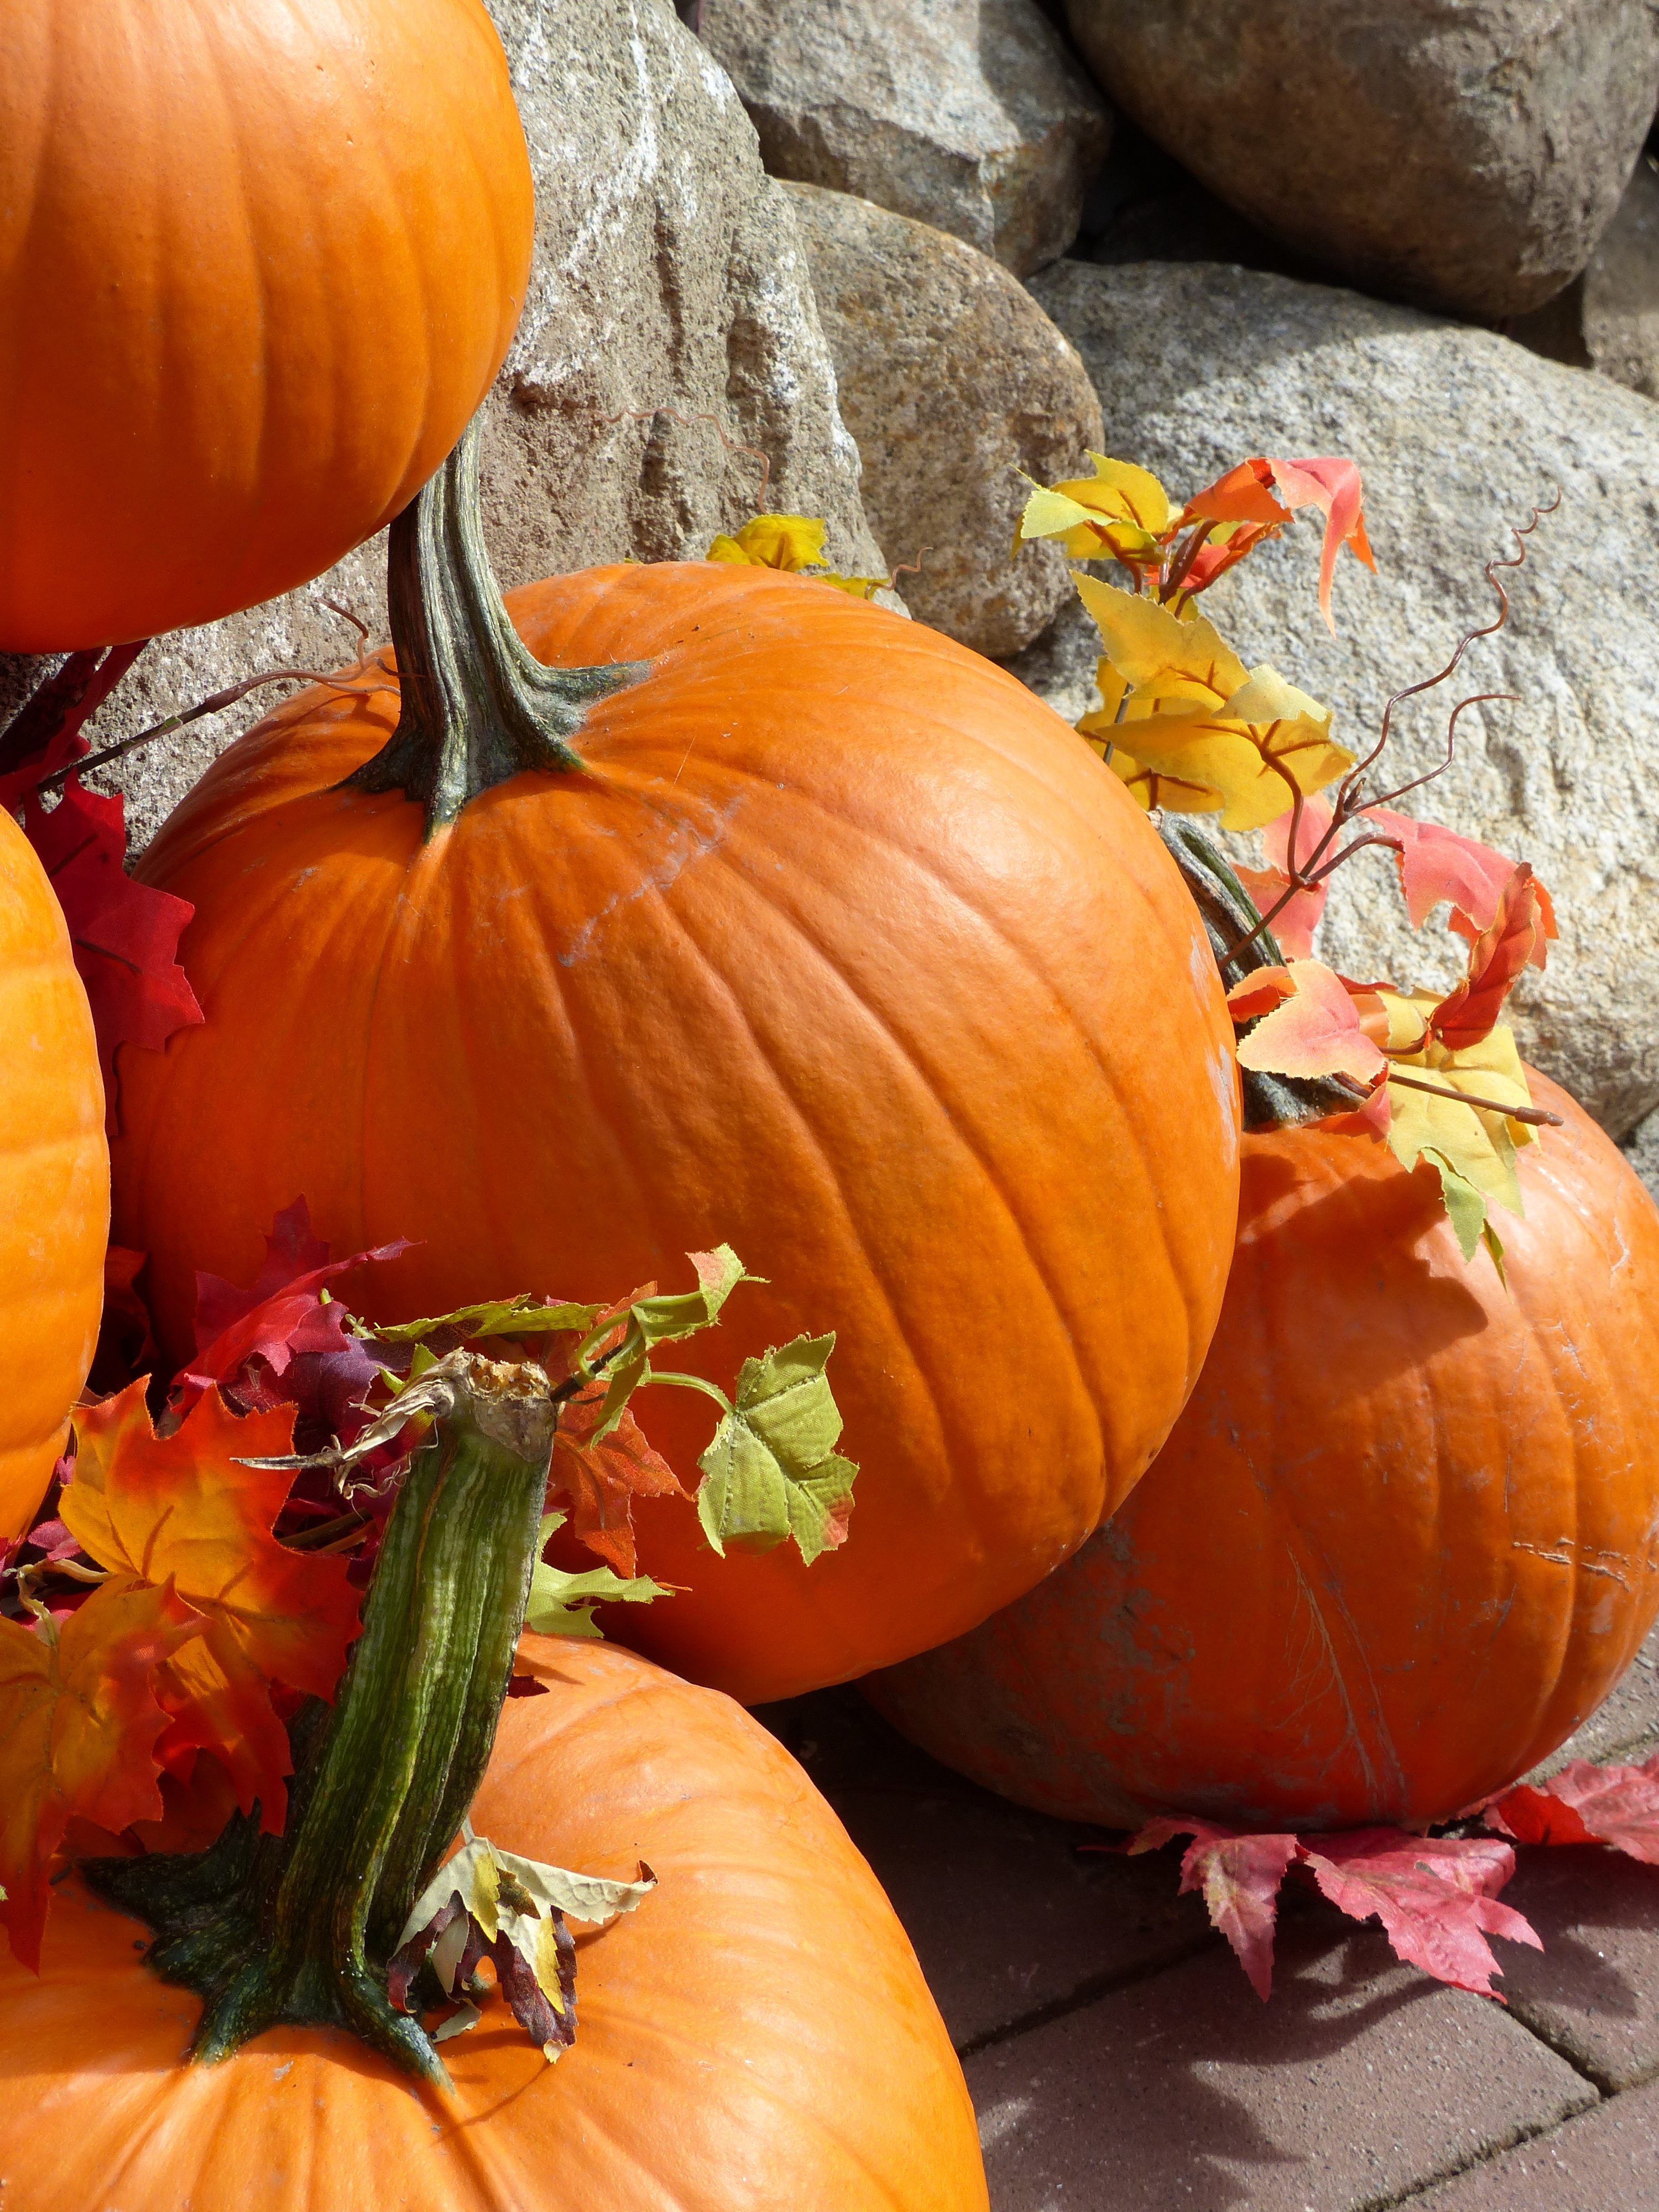
fruit, fall, produce, vegetable, autumn, pumpkin, holiday, colorful, season, gourd, arrangement, jack o lantern, decorative, big, calabaza, massive, huge, carving, cucurbita, winter squash